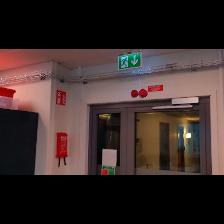
Label: NonHuman